Lincoln Memorial

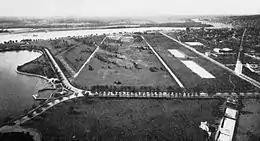
West Potomac Park prior to the memorial's construction,

The first public memorial to U.S. President Abraham Lincoln in Washington, D.C., was a statue by Lot Flannery erected in front of the District of Columbia City Hall in 1868, three years after Lincoln's assassination in Ford’s Theatre. Demands for a fitting national memorial had been voiced since the time of Lincoln's death. In 1867, Congress passed the first of many bills incorporating a commission to erect a monument for the sixteenth president. An American sculptor, Clark Mills, was chosen to design the monument. His plans reflected the nationalistic spirit of the time and called for a structure adorned with six equestrian and 31 pedestrian statues of colossal proportions, crowned by a statue of Abraham Lincoln. Subscriptions for the project were insufficient.